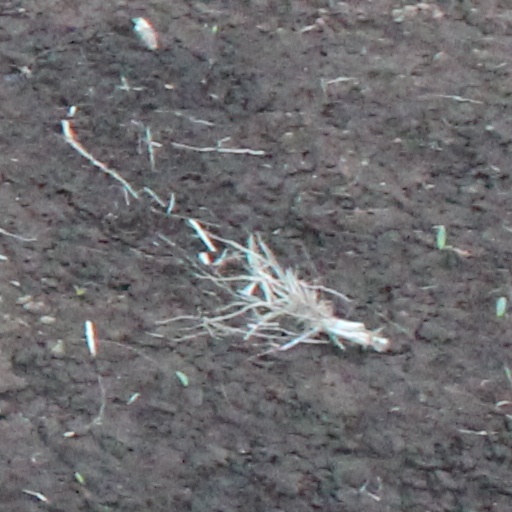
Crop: wheat